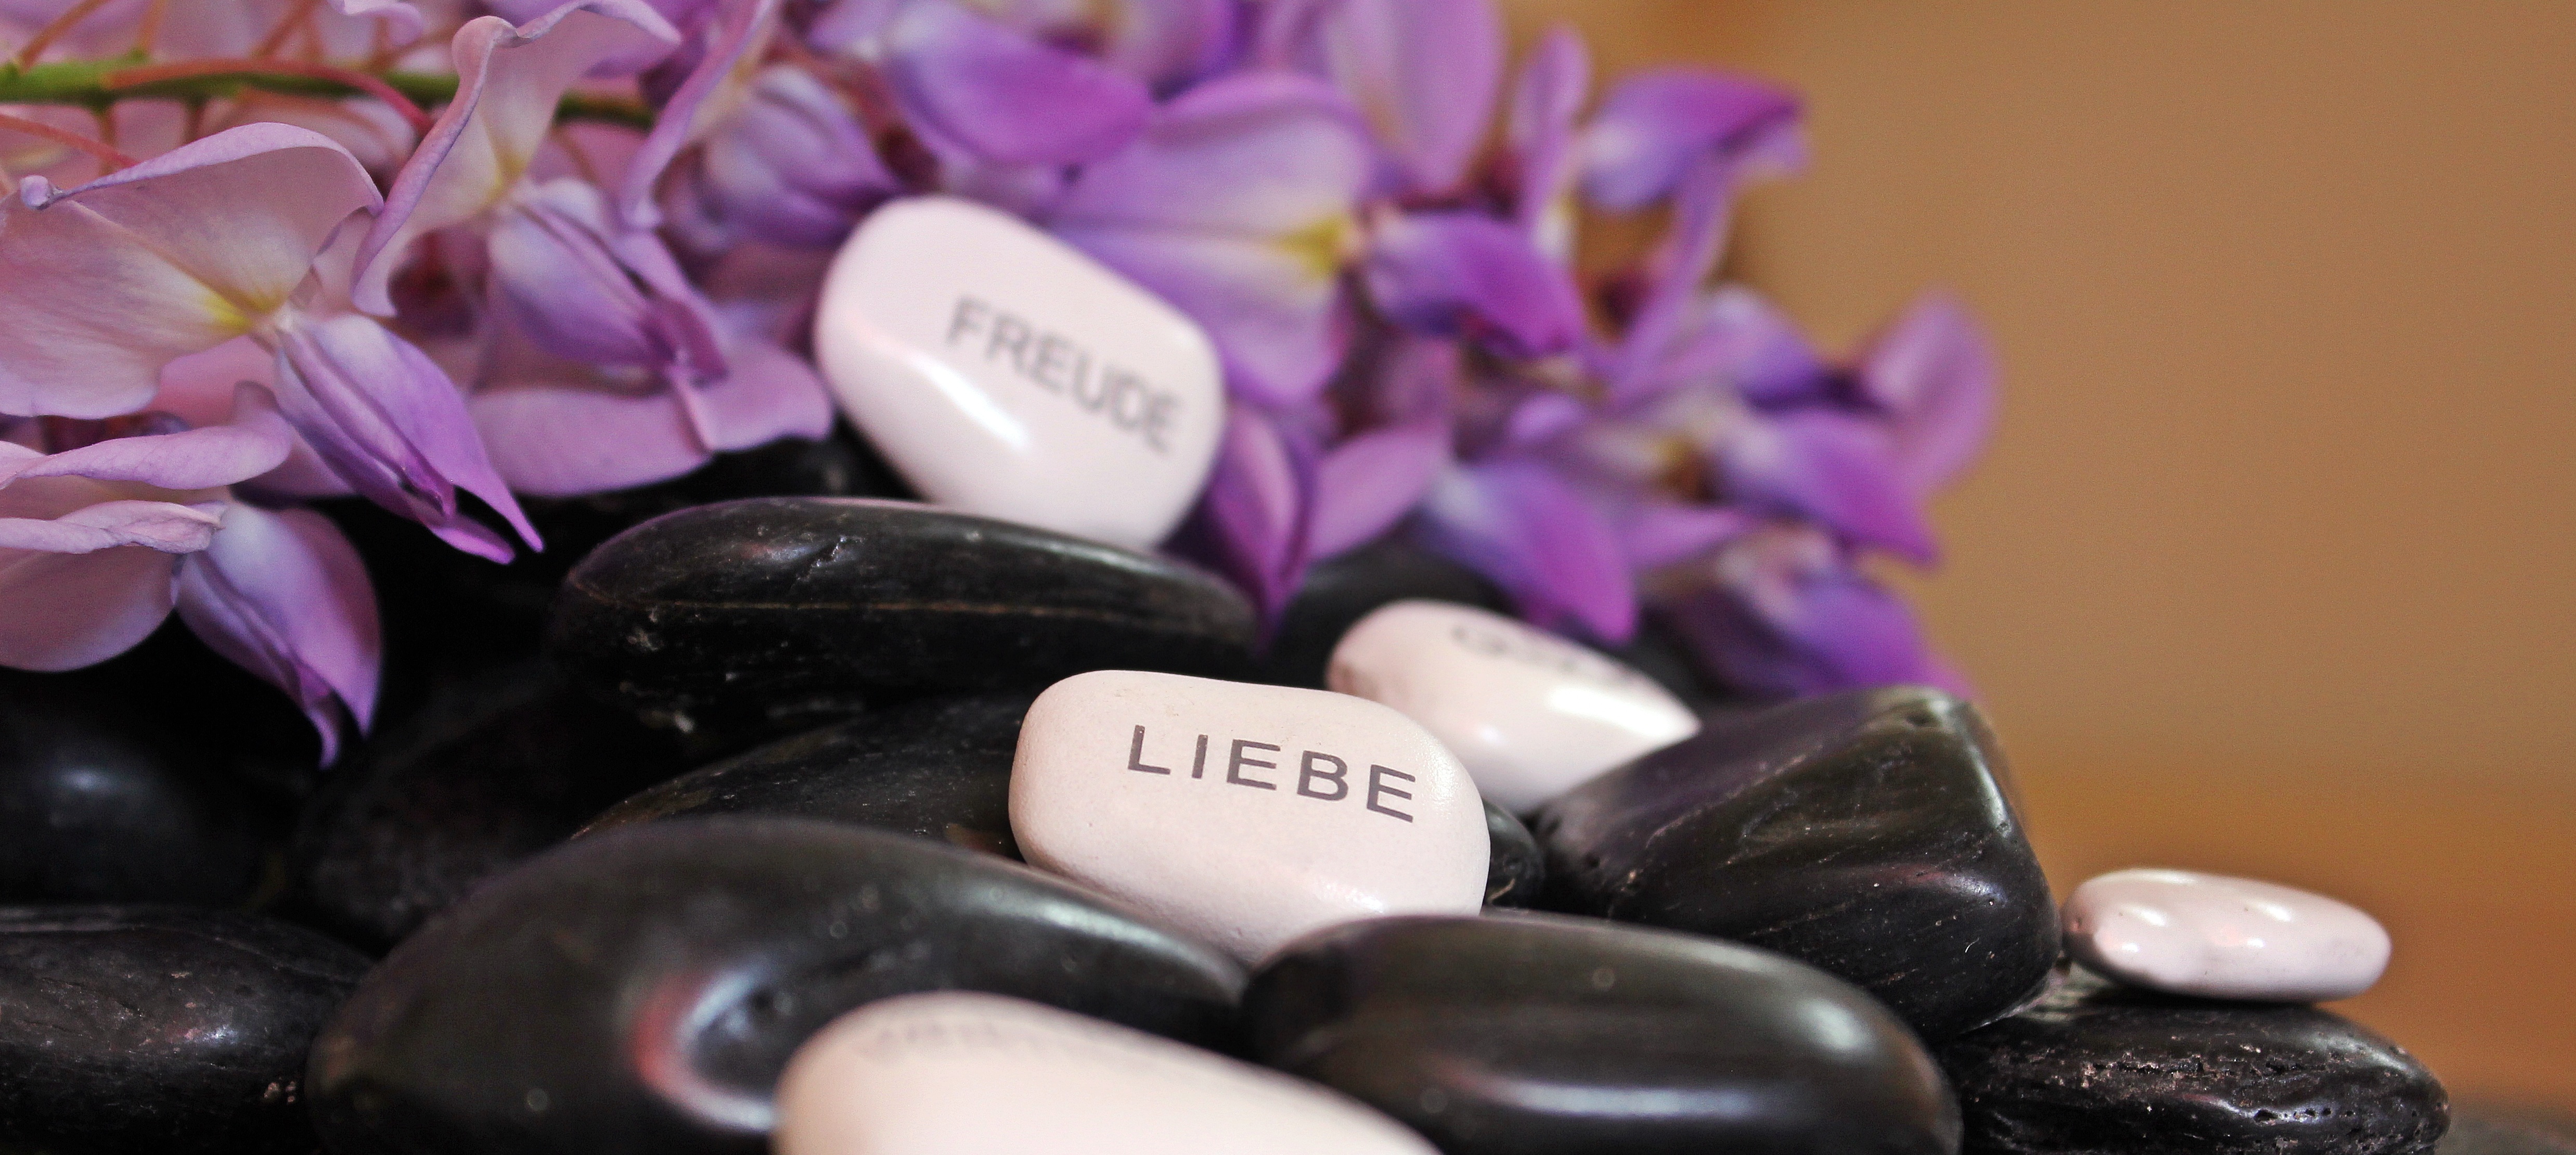
flower, purple, petal, love, decoration, food, tower, produce, balance, black, chocolate, dessert, zen, deco, flowers, stone tower, purple flowers, stones, art, relaxation, background, meditation, pebbles, stacked, decorative, violet, silent, purple flower, emotion, layered, wellness, violet flower, stone love, writing love